Cold welding

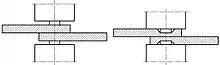
Cross-section of cold weldingbefore and after the weld

Cold welding or contact welding is a solid-state welding process in which joining takes place without fusion or heating at the interface of the two parts to be welded. Unlike in fusion welding, no liquid or molten phase is present in the joint.